Question: Please indicate a possible affordance area of the sit_on_chair that can be used for sitting
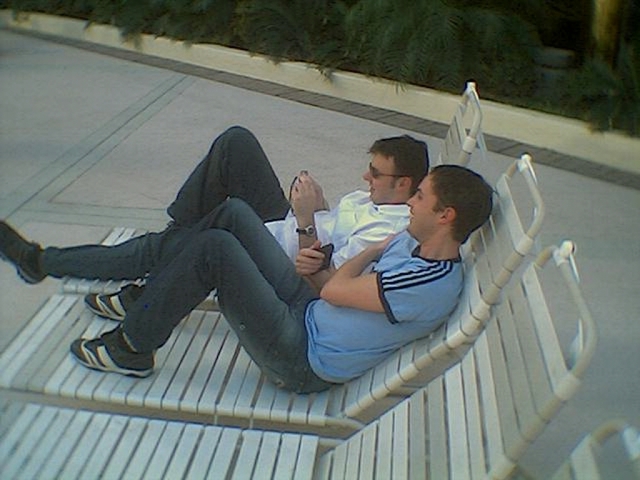
Answer: [3.5, 400, 328.5, 479]